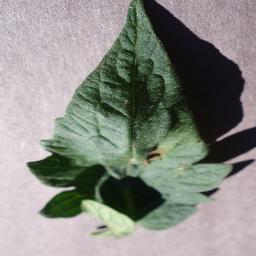
Label: Tomato___Early_blight